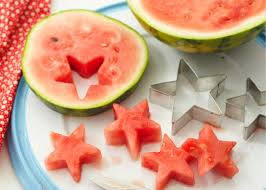
Label: Watermelon